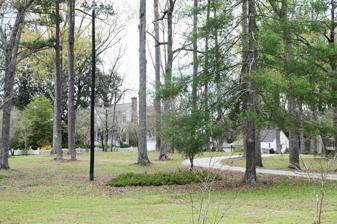
Building: Sylvania (McCormick County, South Carolina)
Country: United States of America
Year built: 1825
Historic house in South Carolina, United States United States historic place Sylvania U.S. National Register of Historic Places Sylvania, March 2012 Show map of South Carolina Show map of the United States Location South of Bradley off South Carolina Highway 10, near Bradley, South Carolina Coordinates 34°0′35″N 82°14′24″W / 34.00972°N 82.24000°W / 34.00972; -82.24000 Area 12.8 acres (5.2 ha) Built 1825 NRHP reference No. 77001533 Added to NRHP November 28, 1977 Sylvania in McCormick County, South Carolina , near Bradley, South Carolina , was built in 1825. It was listed on the National Register of Historic Places in 1977. The house is thought to have been built in 1825 by John Hearst, the great uncle of William Randolph Hearst . John Hearst died in 1847, and James H. Wideman acquired the property. Frank Wideman, Sr., owner of the property during the 20th Century, was appointed by Franklin D. Roosevelt as Assistant U.S. Attorney General in charge of the Justice Department Tax Division. Frank Wideman Jr., worked to restore the house between 1969 and 1971. It is a one-and-one-half story white clapboard building in the Federal style set on a low brick foundation and has fine Regency details in the interior and faux finishes. Current owners Jay and Kim Dowd III purchased Sylvania from the Wideman Family in 2020 after five generations of family ownership with a commitment to preservation and stewardship of this SC historical landmark. References